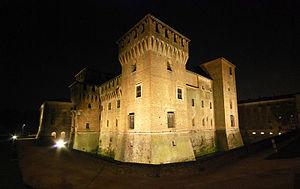
Bartolino Ploti de Novare est un architecte et un ingénieur italien.